Robert Parish

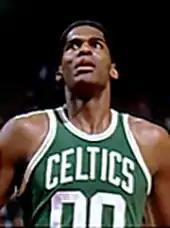
Parish during his tenure with the Celtics

Heading into the 1980 NBA draft, the Boston Celtics lost Dave Cowens to retirement and had Larry Bird ready to start his second NBA season. The Celtics held the number one overall pick in the draft.